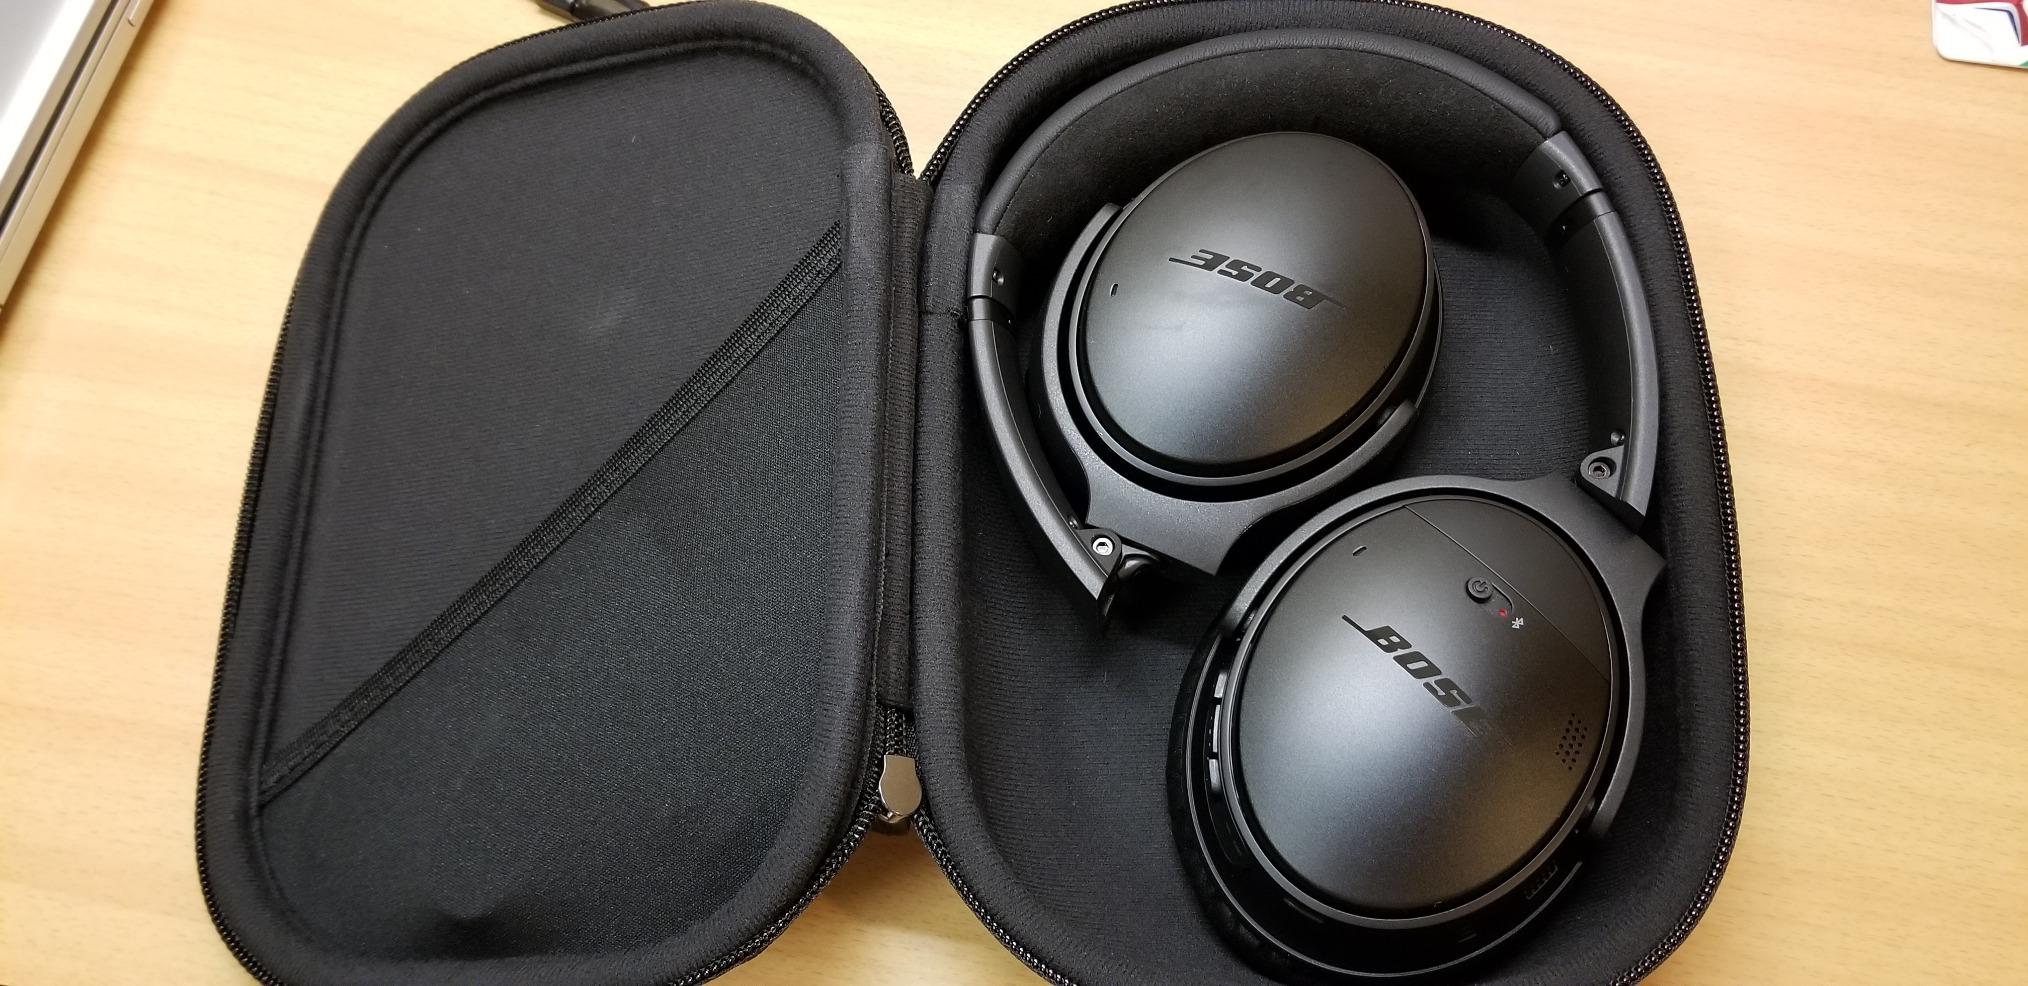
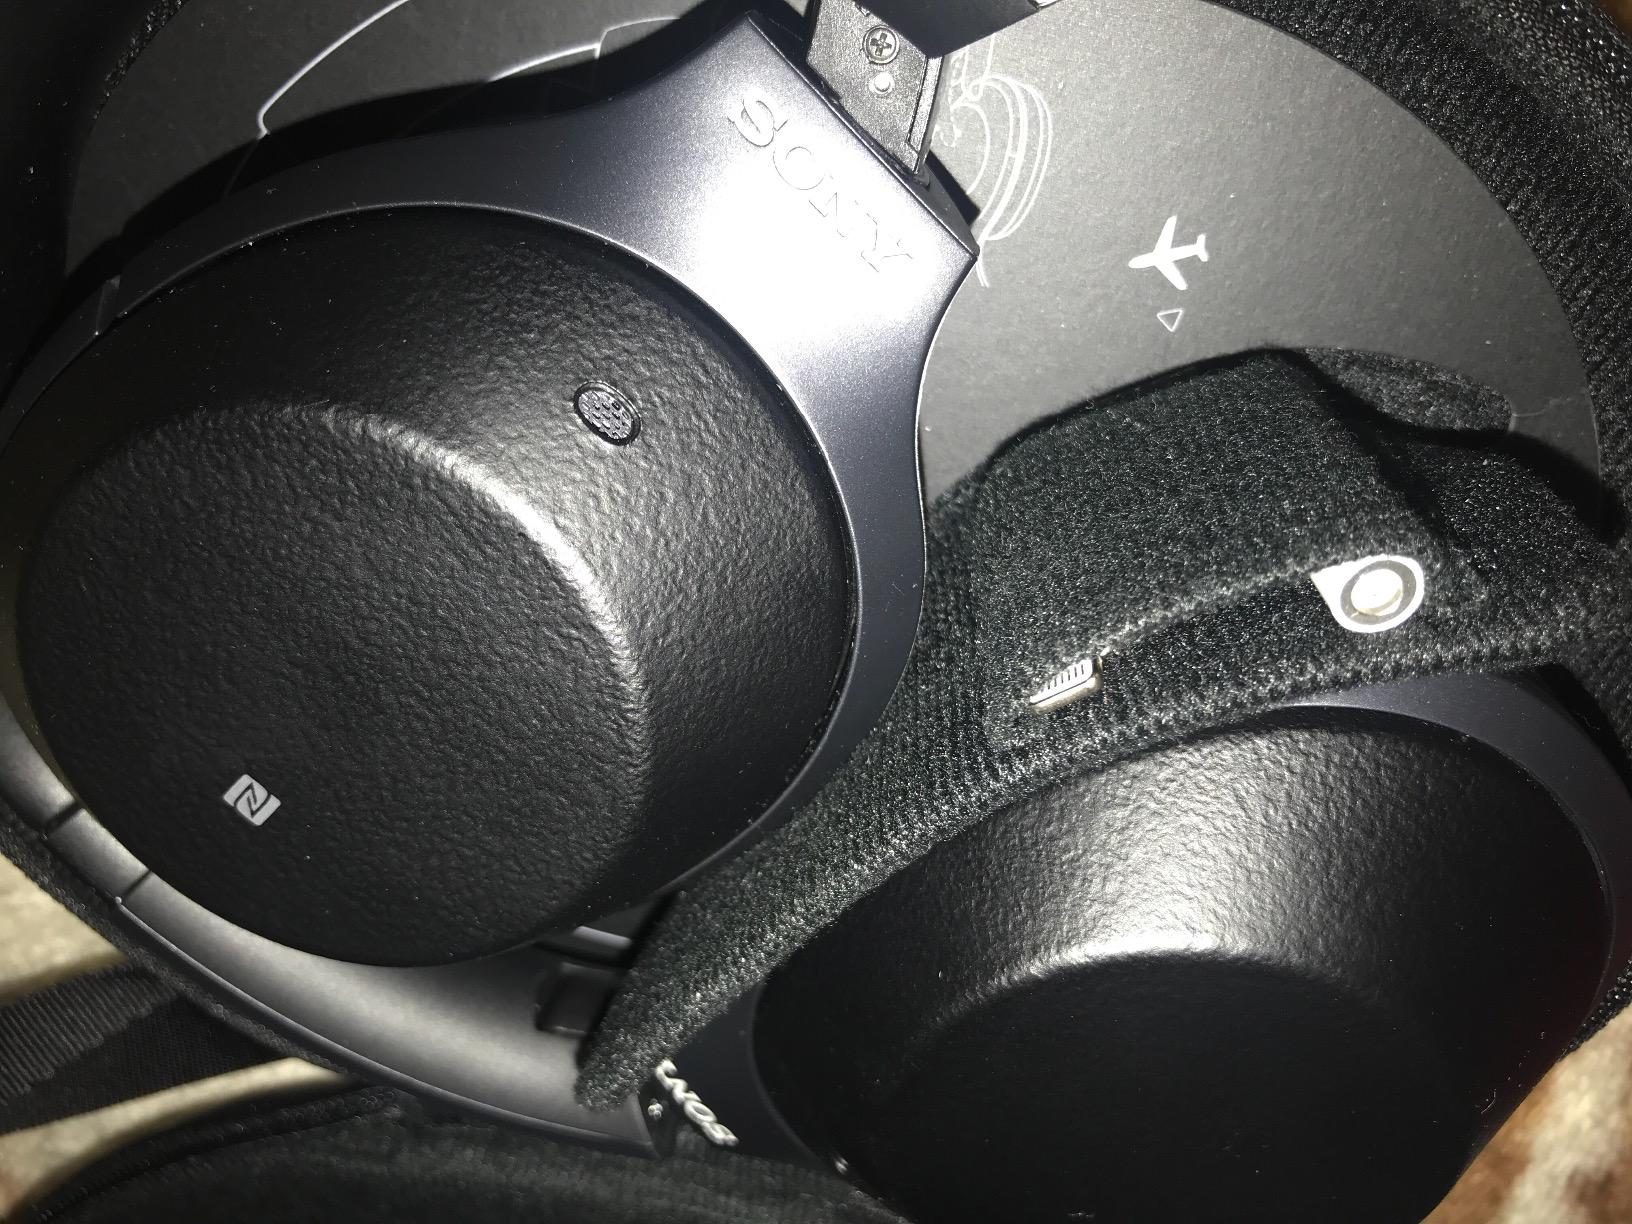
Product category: headphones
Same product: no